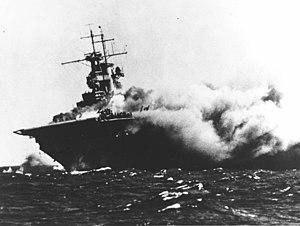
La dénomination de croiseur lourd est communément employée à partir de 1930 et jusqu'à la fin de la Seconde Guerre mondiale pour désigner un croiseur, c'est-à-dire un navire principalement armé de canons, d'un déplacement supérieur à 1 850 tonnes, et inférieur à 10 000 tonnes conformément au traité de Washington et dont l'artillerie principale avait un calibre supérieur à 155 mm, et au plus égal à 203 mm, conformément au traité naval de Londres. Si la distinction entre croiseur lourd et croiseur léger a ainsi été claire pendant quelques années, l'apparition, après 1935, des « grands croiseurs légers », déplaçant 10 000 tonnes, et armés de dix à quinze canons de 152 ou 155 mm, tirant jusqu'à 8 à 10 coups par minute, avec des blindages de ceinture de plus de 100 mm, a sérieusement contribué à brouiller les catégories.
La bataille des îles Santa Cruz qui eut lieu entre les 25 et 27 octobre 1942 fut la quatrième bataille aéronavale du théâtre Pacifique de la Seconde Guerre mondiale et le quatrième engagement majeur entre la marine impériale japonaise et la marine américaine durant la bataille de Guadalcanal. Comme lors des batailles de la mer de Corail, de Midway et des Salomon orientales, les deux flottes entrèrent rarement en contact visuel et toutes les attaques furent menées par l'intermédiaire de l'aviation embarquée ou des appareils basés à terre.
Chester William Nimitz, Sr. a été le troisième et le plus jeune amiral de la Flotte de la Marine des États-Unis, durant la Seconde Guerre mondiale. Il a été nommé Commandant-en-chef de la Flotte du Pacifique en décembre 1941 et Commandant-en-chef interarmées des Zones de l'Océan Pacifique en avril 1942, commandements qu'il a exercés jusqu'en décembre 1945. Il a fini sa carrière comme premier Chef des Opérations navales de l'après-guerre.
Créés peu après l'invention de l'aviation militaire pendant la Première Guerre mondiale, les porte-avions ont d'abord été considérés comme des bâtiments auxiliaires et n'ont joué un rôle majeur dans la guerre navale qu'à partir de la Seconde Guerre mondiale. Il a fallu l'attaque de Pearl Harbor de décembre 1941 pour démontrer la supériorité de l'aviation embarquée sur la grosse artillerie des navires de ligne, grâce à sa portée incomparablement plus grande pour une force de frappe équivalente. La bataille de la mer de Corail, en mai 1942, est le premier affrontement uniquement aéronaval de l'histoire, dans lequel les forces navales japonaises et américaines s'affrontèrent par avions interposés sans jamais être à portée de canon. En 1944-45, les plus grands cuirassés japonais jamais construits coulent sous les attaques de l'aviation embarquée américaine.